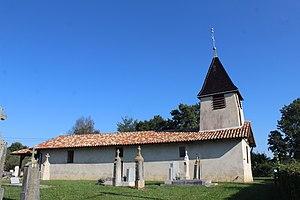
Église de Saint-Sulpice dans l'Ain.